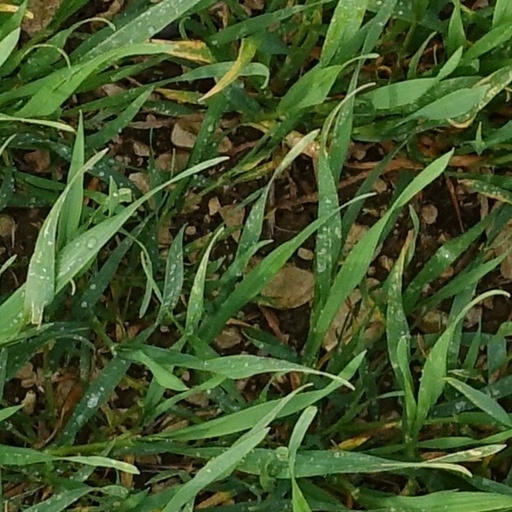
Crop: wheat